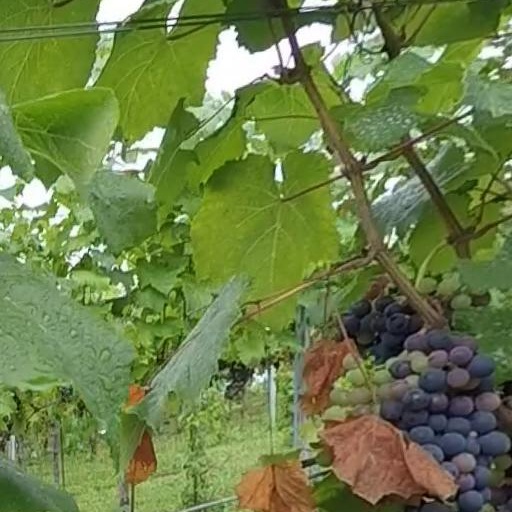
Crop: grape